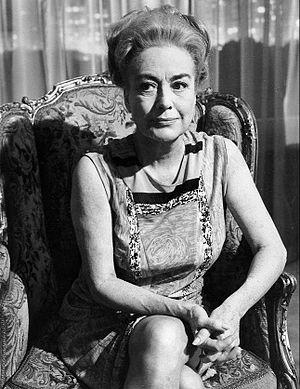
Night Gallery est une série télévisée américaine en 98 histoires regroupées en 46 épisodes de 50 minutes, créée par Rod Serling et diffusée entre le 16 décembre 1970 et le 27 mai 1973 sur le réseau NBC. Rod Serling présentait chaque épisode et a contribué à l'écriture de nombreux scénarios. Il n'avait cependant pas le même contrôle que sur la série la Quatrième Dimension.